United States Navy torpedo retrievers

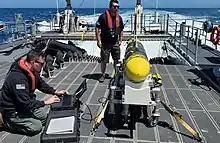
A CARINA undersea glider is prepared for launch off San Diego on board a range training support craft in 2021.

One of these vessels was converted into the base fishing boat, "Big Wheel," at Naval Station Key West. This former torpedo retriever hosted President Harry S. Truman on fishing trips in 1949 and 1951.